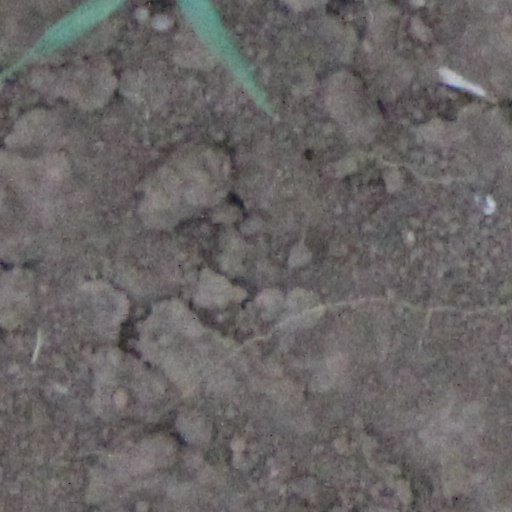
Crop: wheat